Murnau am Staffelsee

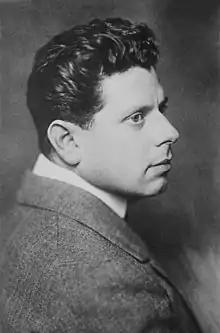
Max Reinhardt

Murnau has two elementary schools, the "James-Loeb-Grundschule" and the "Emmanuel-von-Seidl-Schule", the gymnasium "Staffelsee-Gymnasium" and the general school "Mittelschule Murnau". The last one was originally planned to be a boys school but since 2013/14 it has accepted girls as well. In the beginning, the pupils have been accommodated in temporary containers. In the end of 2014 the first section was finished and the classes finally could move into the new schoolhouse. The investment sum was 21 million €. In 1964 the Camerloher music school Murnau was founded.